Hangman's fracture

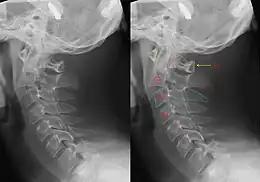
X-ray of the cervical spine with a Hangman's fracture. Left without, right with annotation. It can be seen clearly that C2 (red outline) is moved forward with respect to C3 (blue outline).

The injury mainly occurs from falls, usually in elderly adults, and motor accidents mainly due to impacts of high force causing extension of the neck and great axial load onto the C2 vertebra.